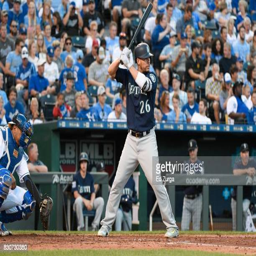
baseball player bats against sports team